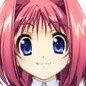
Portrait style: Anime Portrait